Answer in natural language. How many Doorframes are visible in the scene? Choose between the following options: 4, 2, 3, 5 or 0
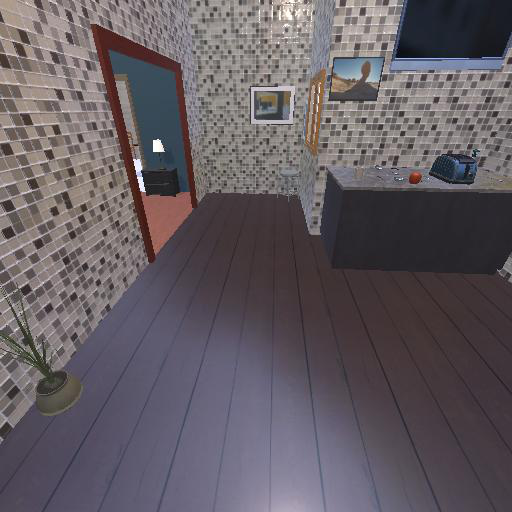
<answer>2</answer>